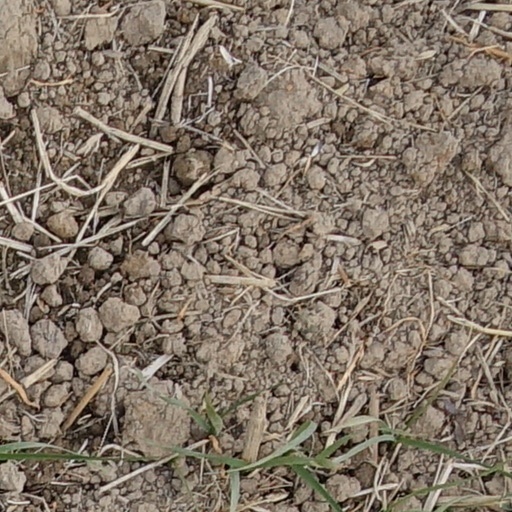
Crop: wheat